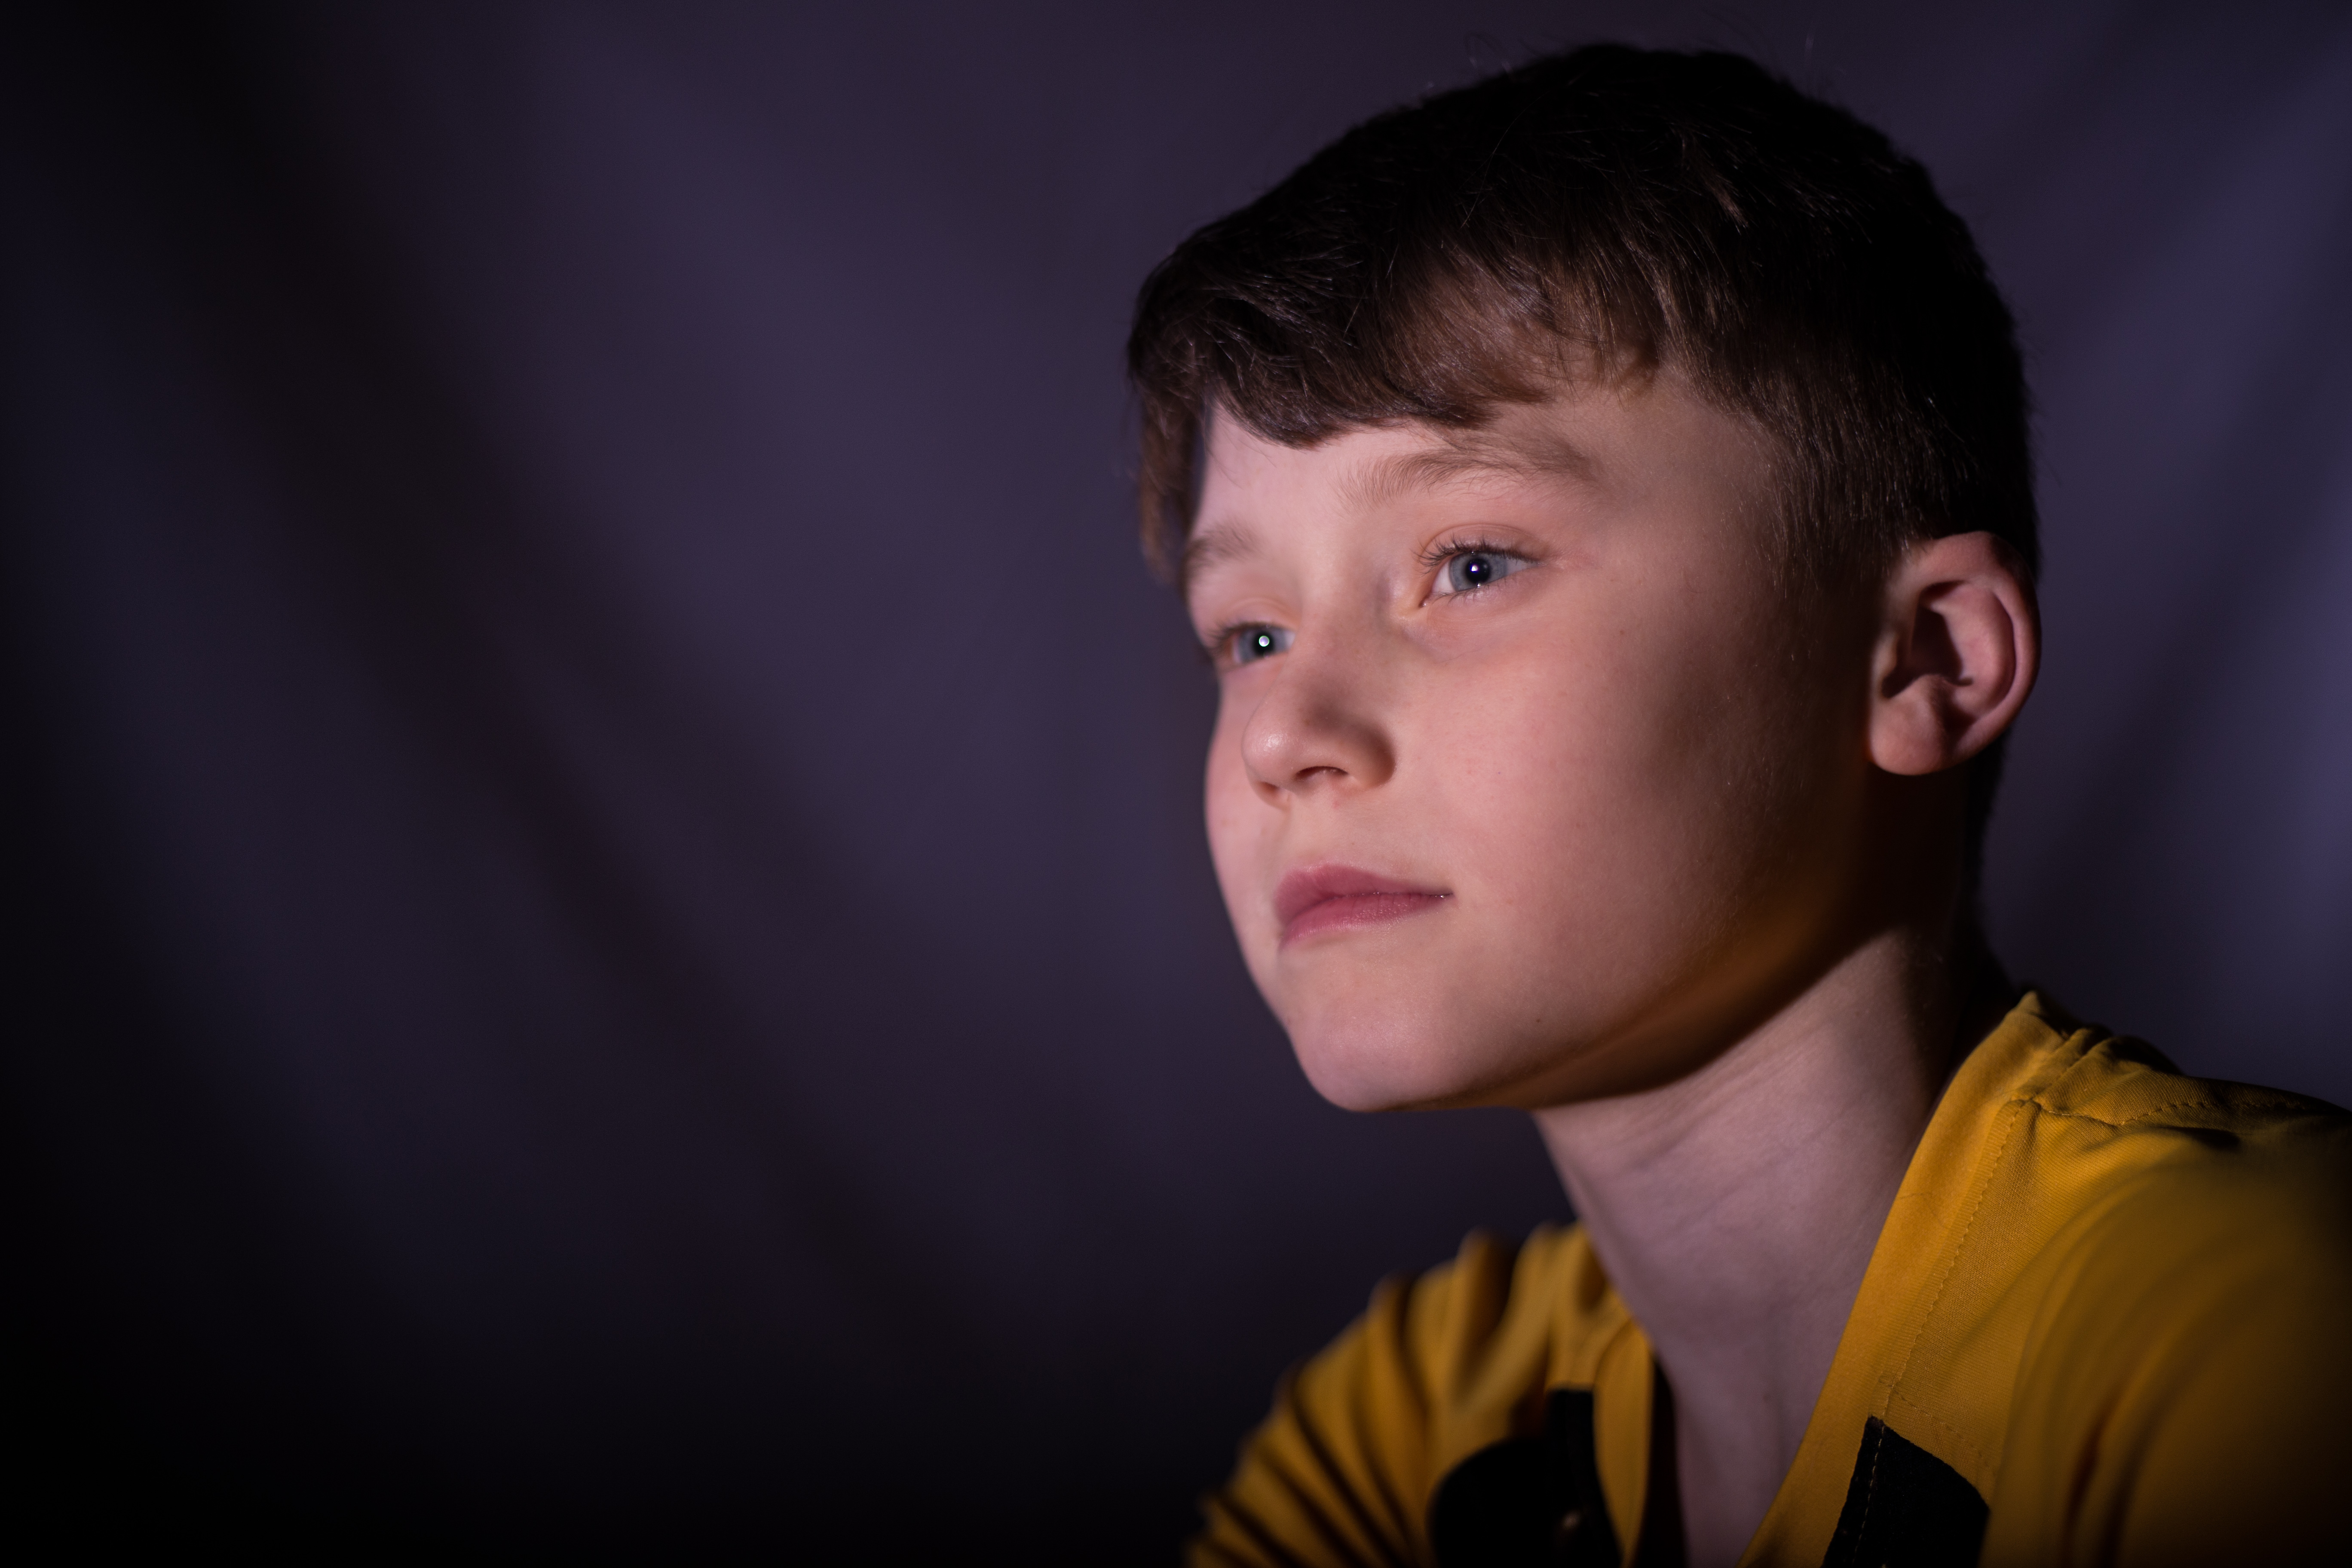
person, male, portrait, child, darkness, face, eye, screenshot, portrait photography